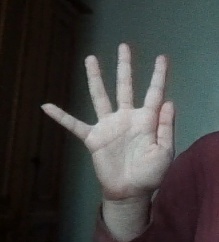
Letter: sheen